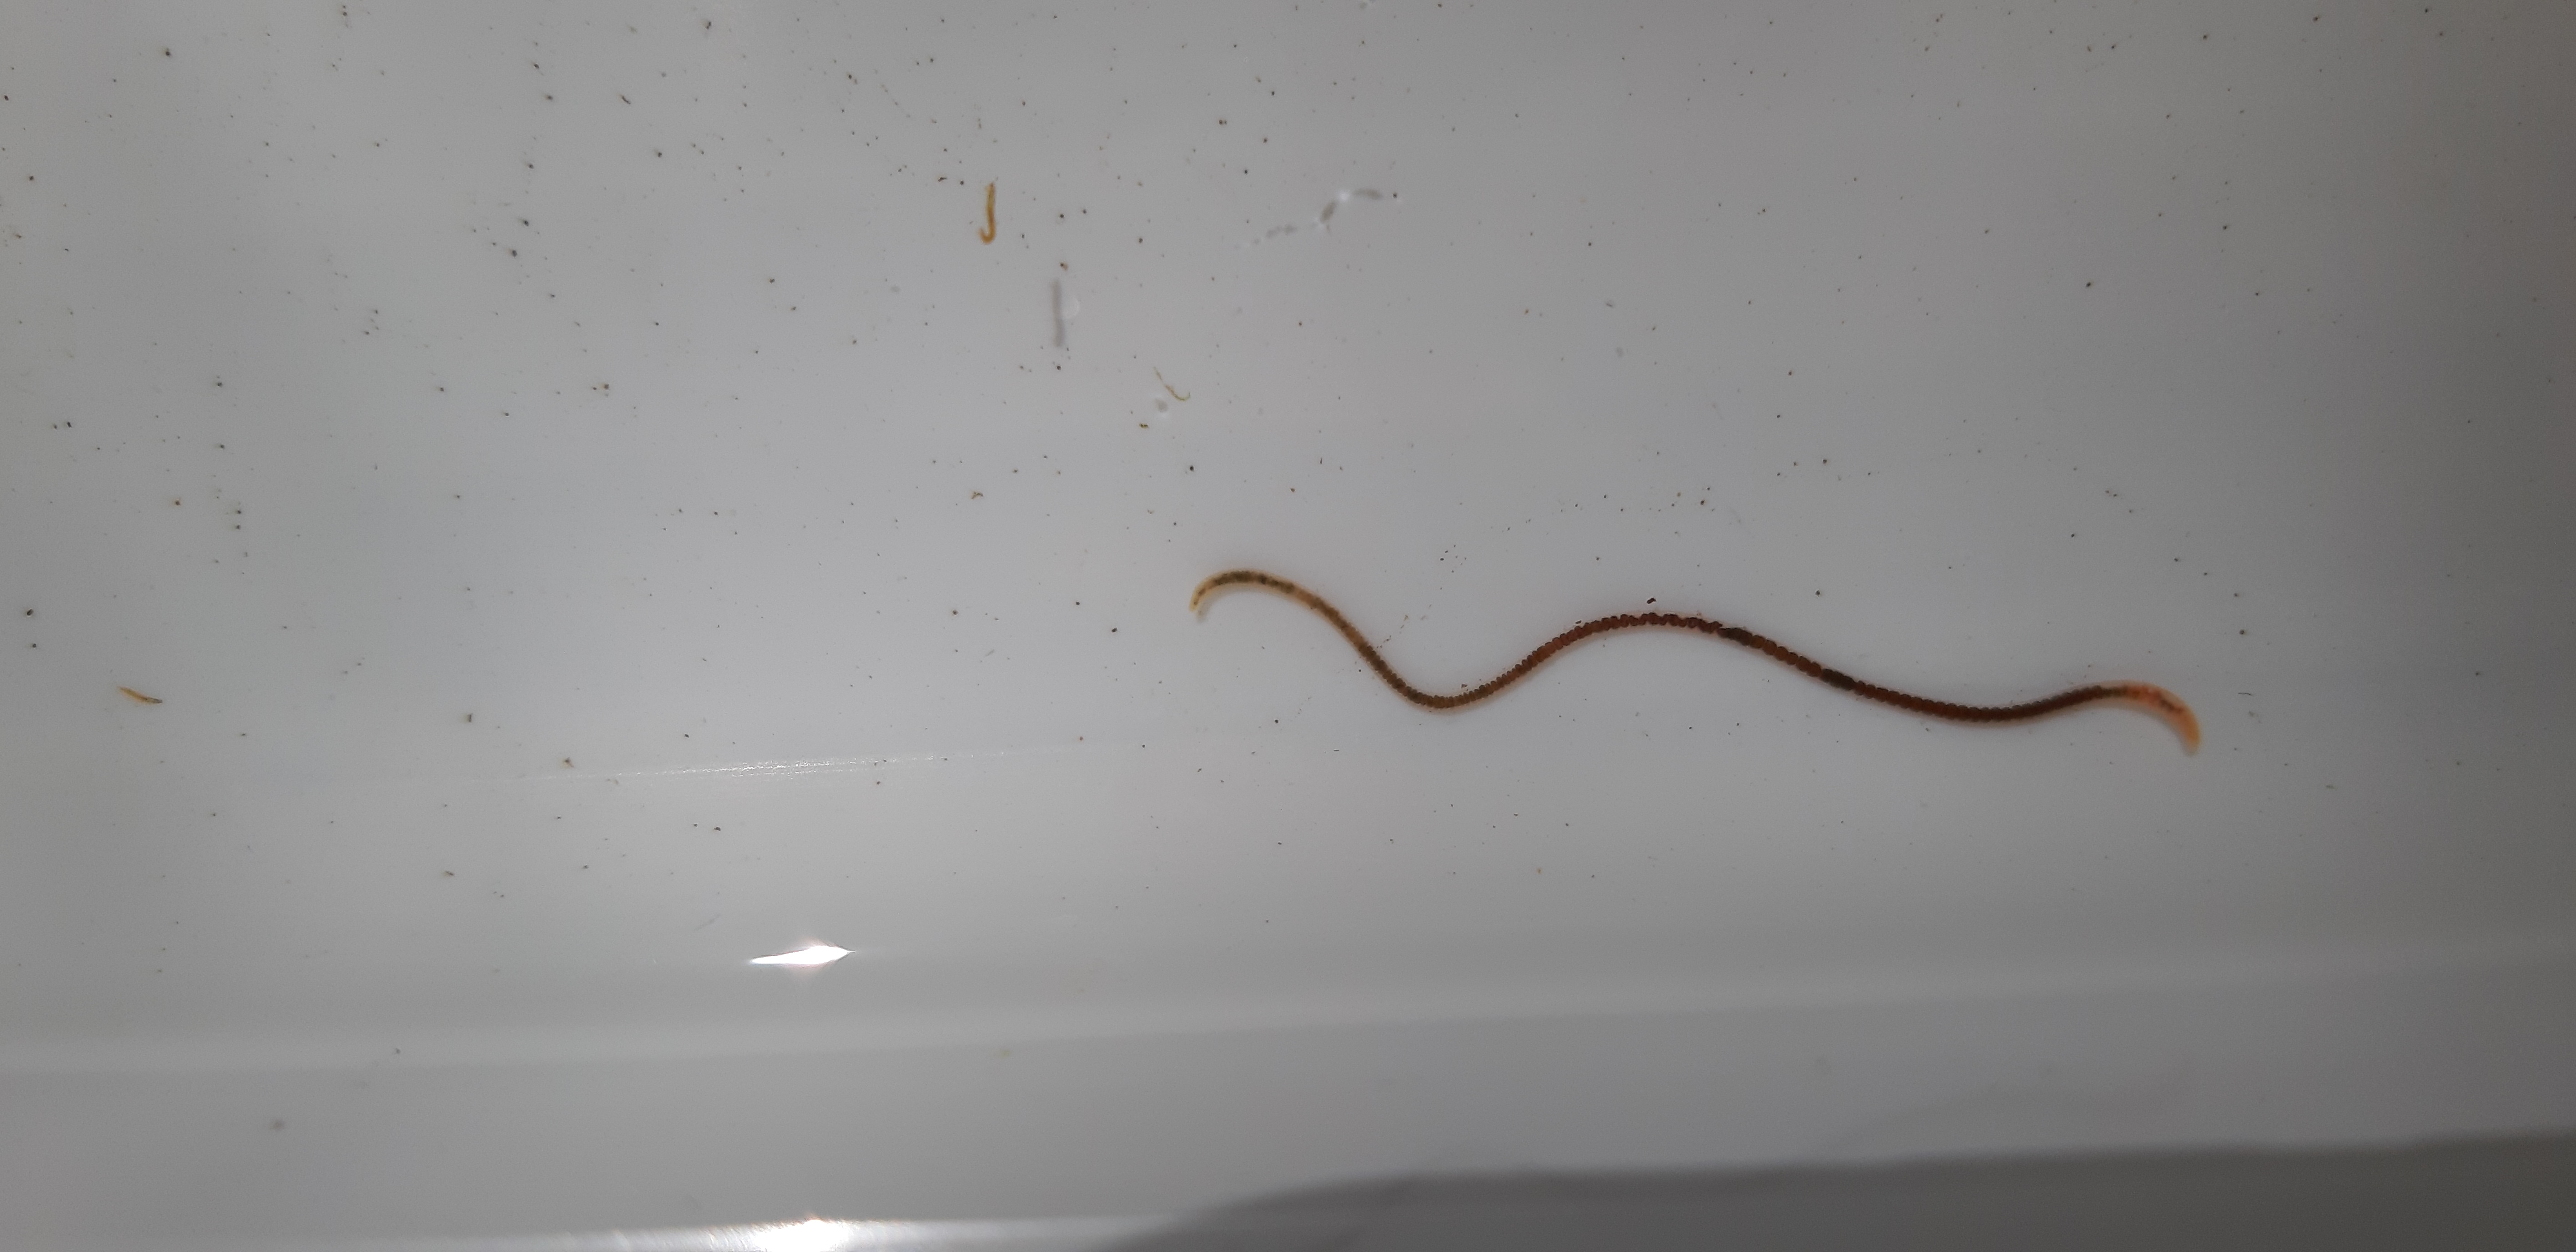
Macroinvertebrate group: worms